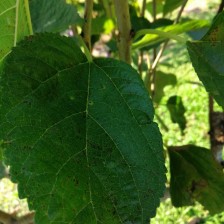
Variety: BlackOodTurkey